Toronto-Dominion Bank

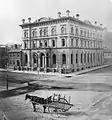
The Bank of Toronto's 1893 headquarters

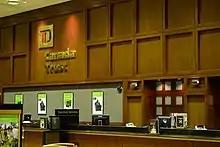
A TD Canada Trust branch. Canada Trust was acquired in 2000, and presently serves TD's Canadian commercial banking operations.

The predecessors of the Toronto-Dominion Bank, the Bank of Toronto, and the Dominion Bank were established in the mid-19th century, the former in 1855 and the latter in 1869. In 1954, an agreement was reached to merge the two financial institutions. The merger was later accepted by the Canadian minister of Finance on November 1, 1954, and was made official on February 1, 1955. The new institution adopted the name Toronto-Dominion Bank. The two banks were of similar size and had healthy balance sheets at the time of the merger. They were among Canada's smaller banks; their desire merge was to compete with the larger banks. The combined Toronto-Dominion Bank became the fourth largest bank in Canada, with assets of $1.1 billion.